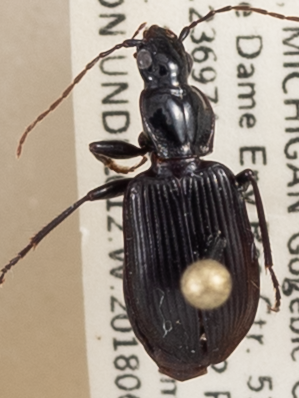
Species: Platynus decentis
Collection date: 2018-06-27
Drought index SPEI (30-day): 1.058
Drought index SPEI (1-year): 0.476
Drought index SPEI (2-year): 2.09